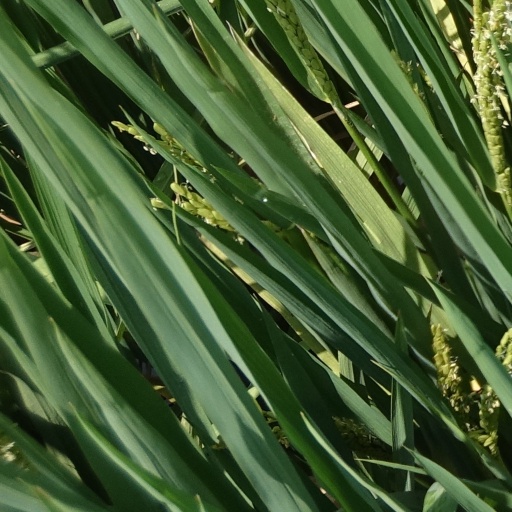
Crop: rice